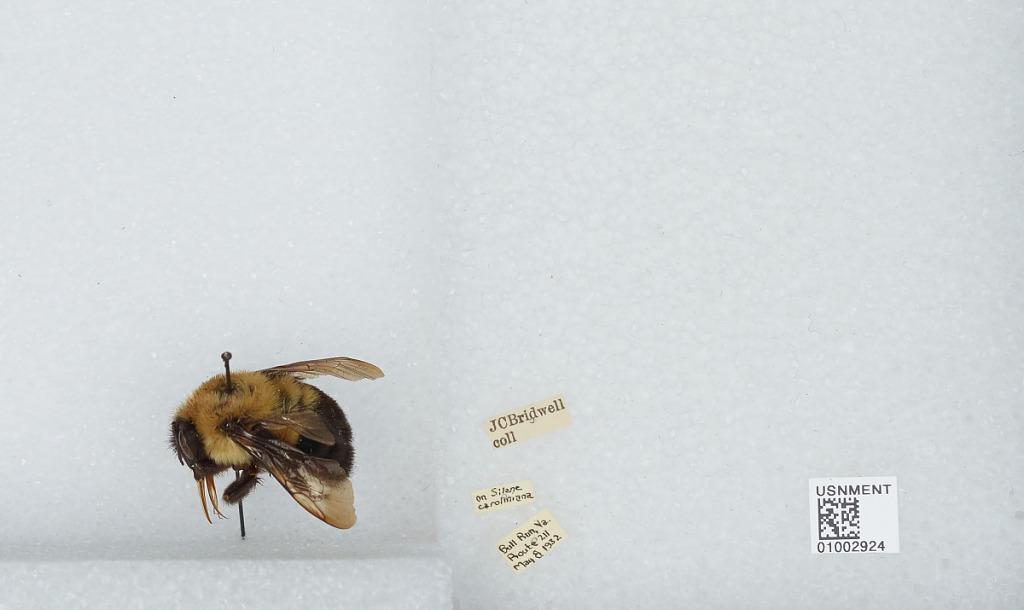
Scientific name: Bombus (Pyrobombus) bimaculatus Cresson
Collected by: J. Bridwell
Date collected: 1932-5-8
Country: United States
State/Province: Virginia
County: Fairfax
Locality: Bull Run, Route 211
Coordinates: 38.8172, -77.5275